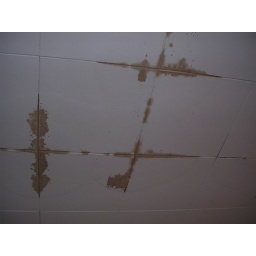
more water damage in upstairs bedroom